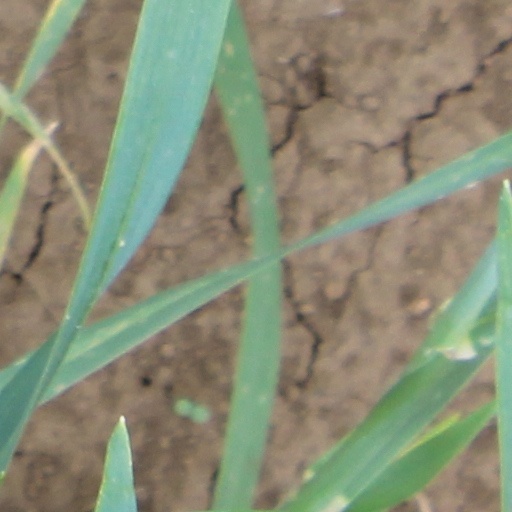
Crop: wheat